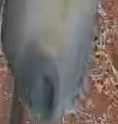
Face region: mouth_nostrils (mouth_chin_nostrils_and_profile)
Pain indicator: not_present